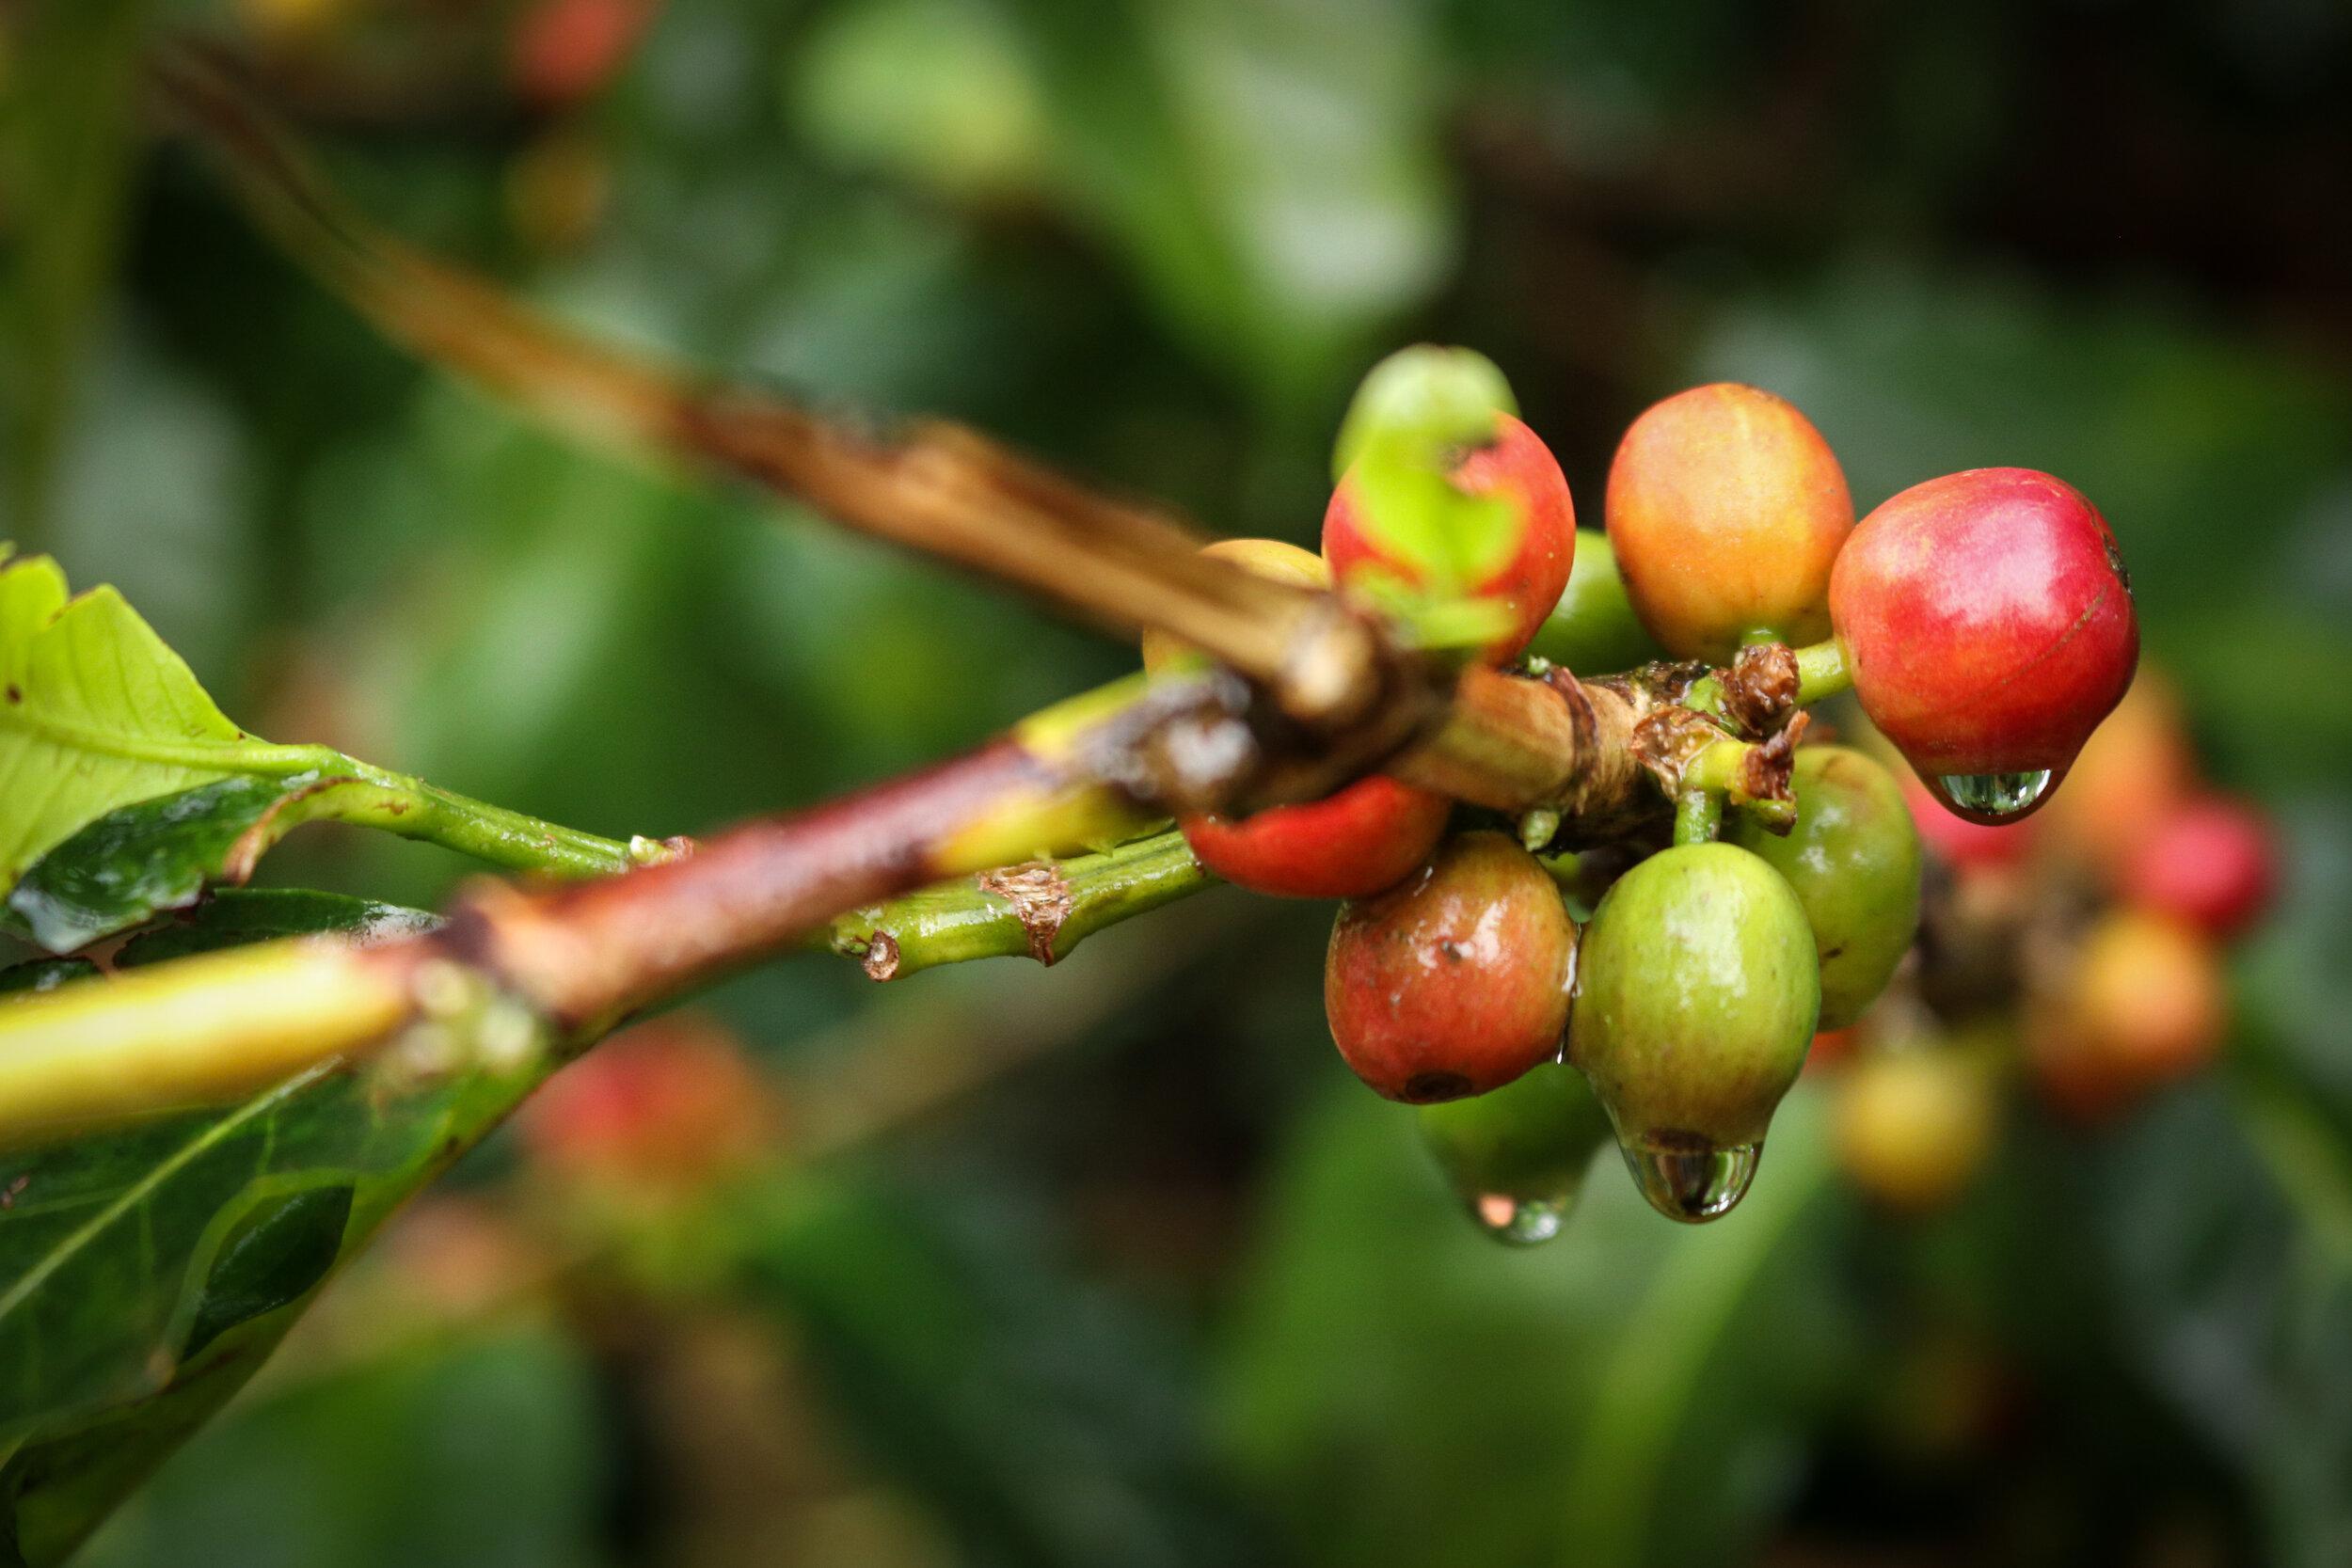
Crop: unknown
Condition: coffee_coffee_berry_blotch